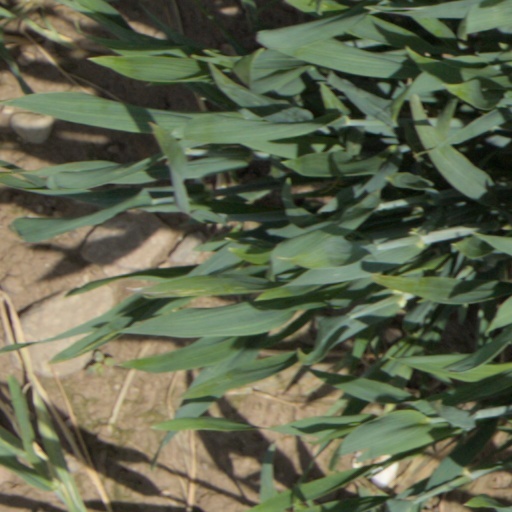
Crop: wheat